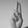
ASL letter: U